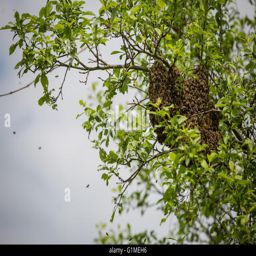
a swarm of honey bees clinging to a tree